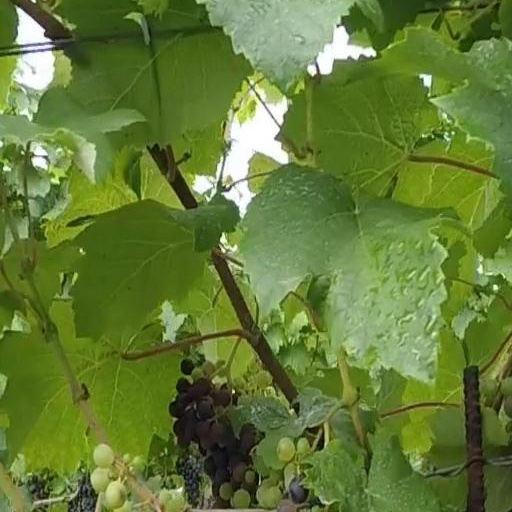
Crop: grape